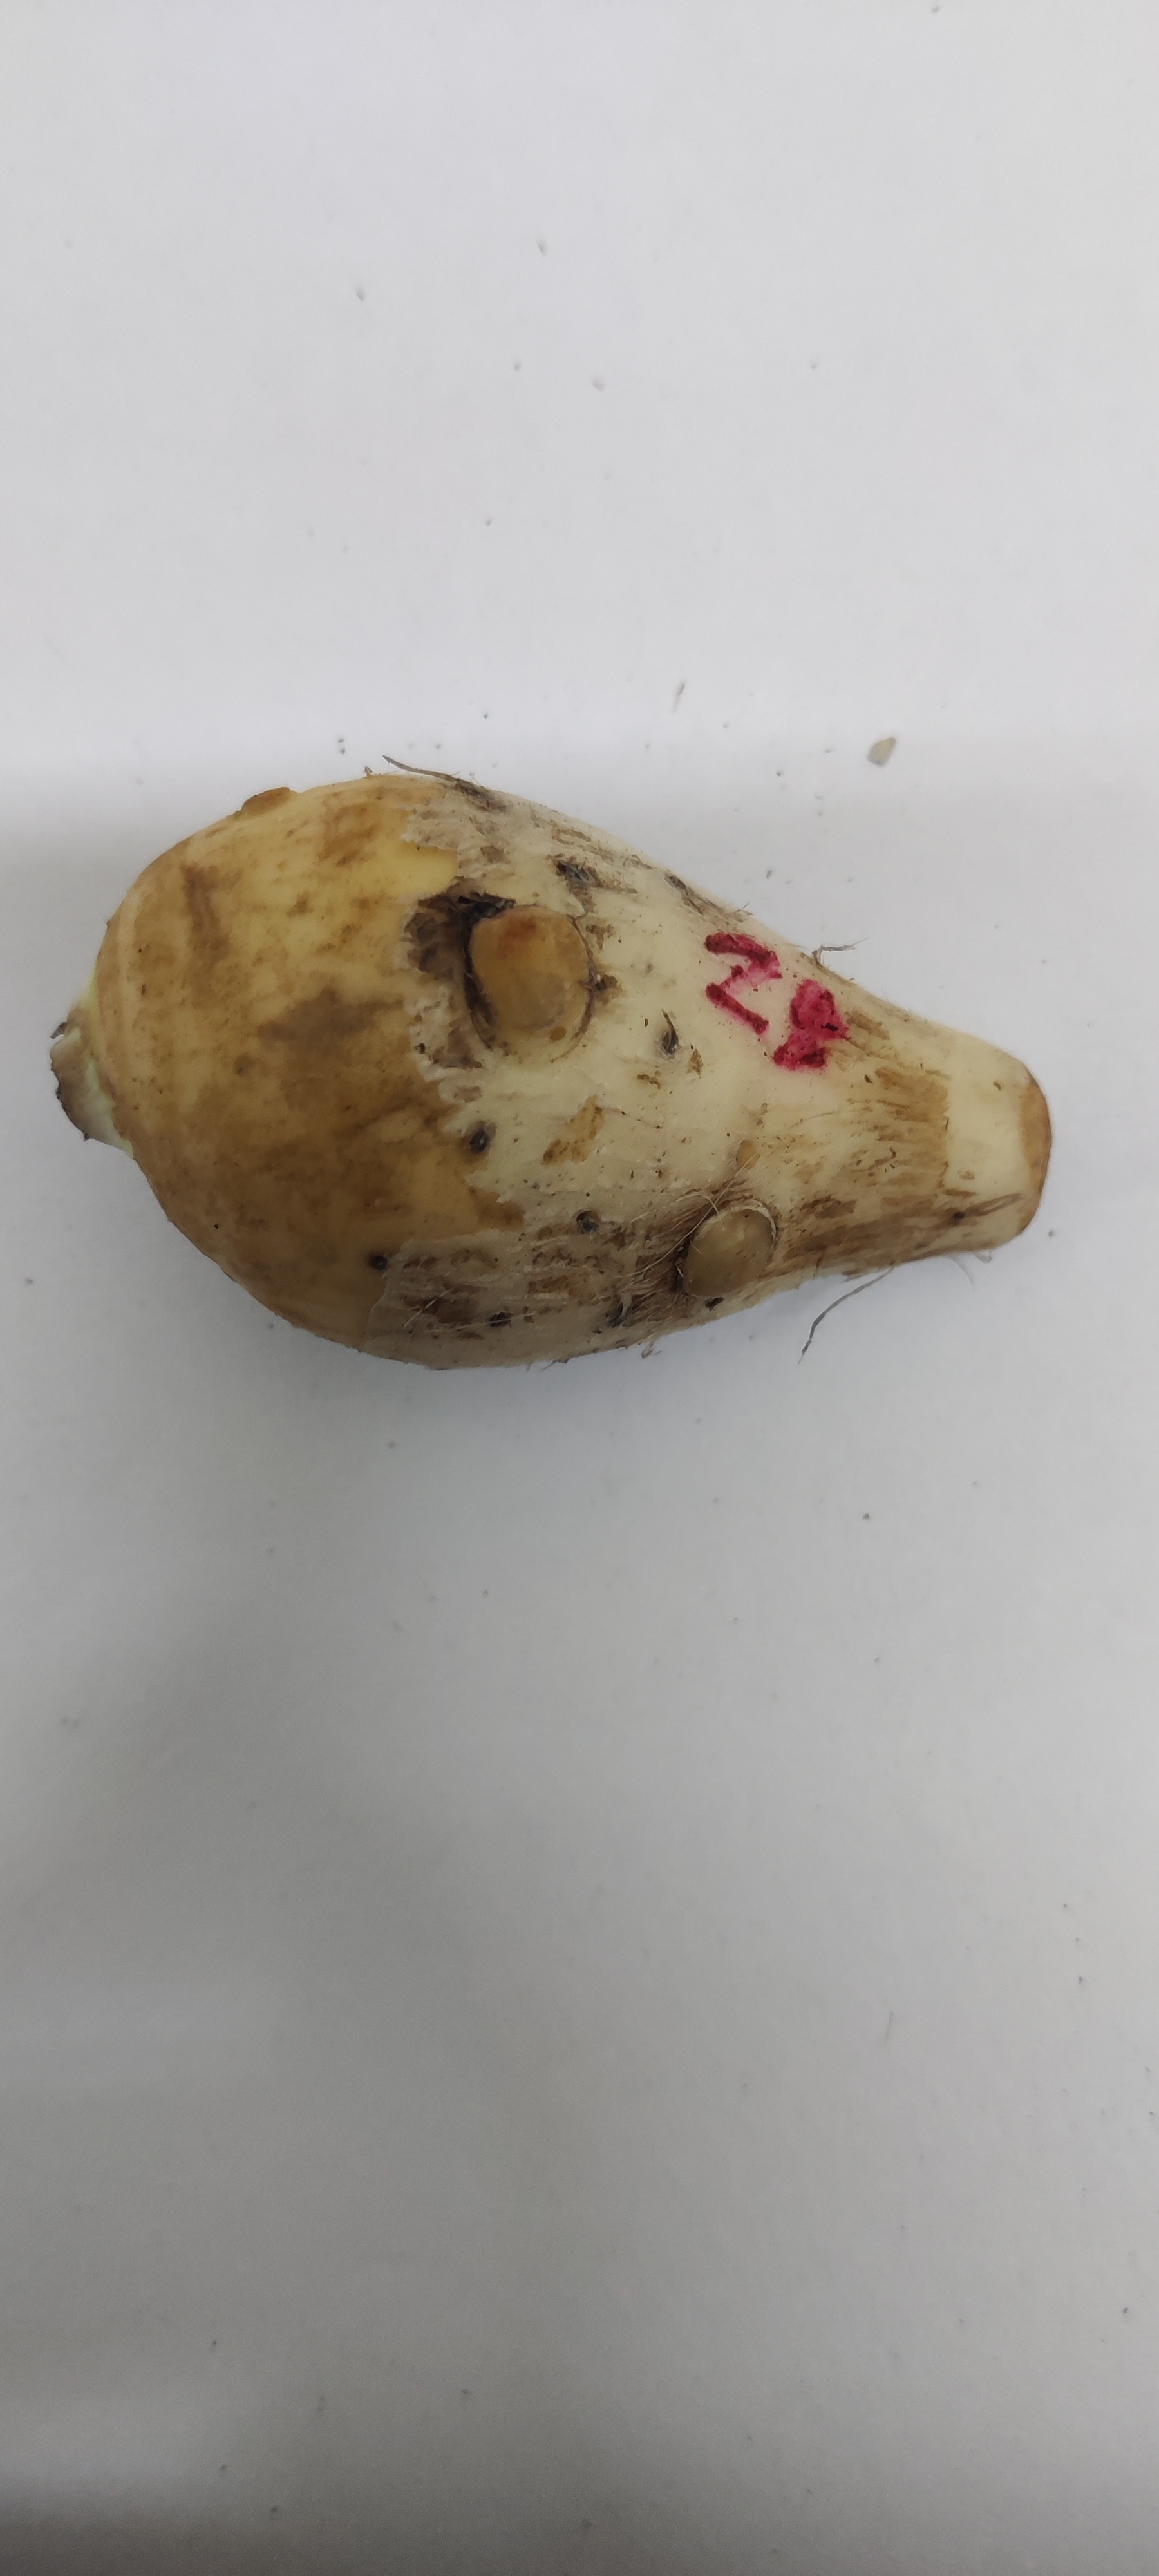
Crop: Taro root
Condition: Fresh